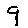
Label: 9